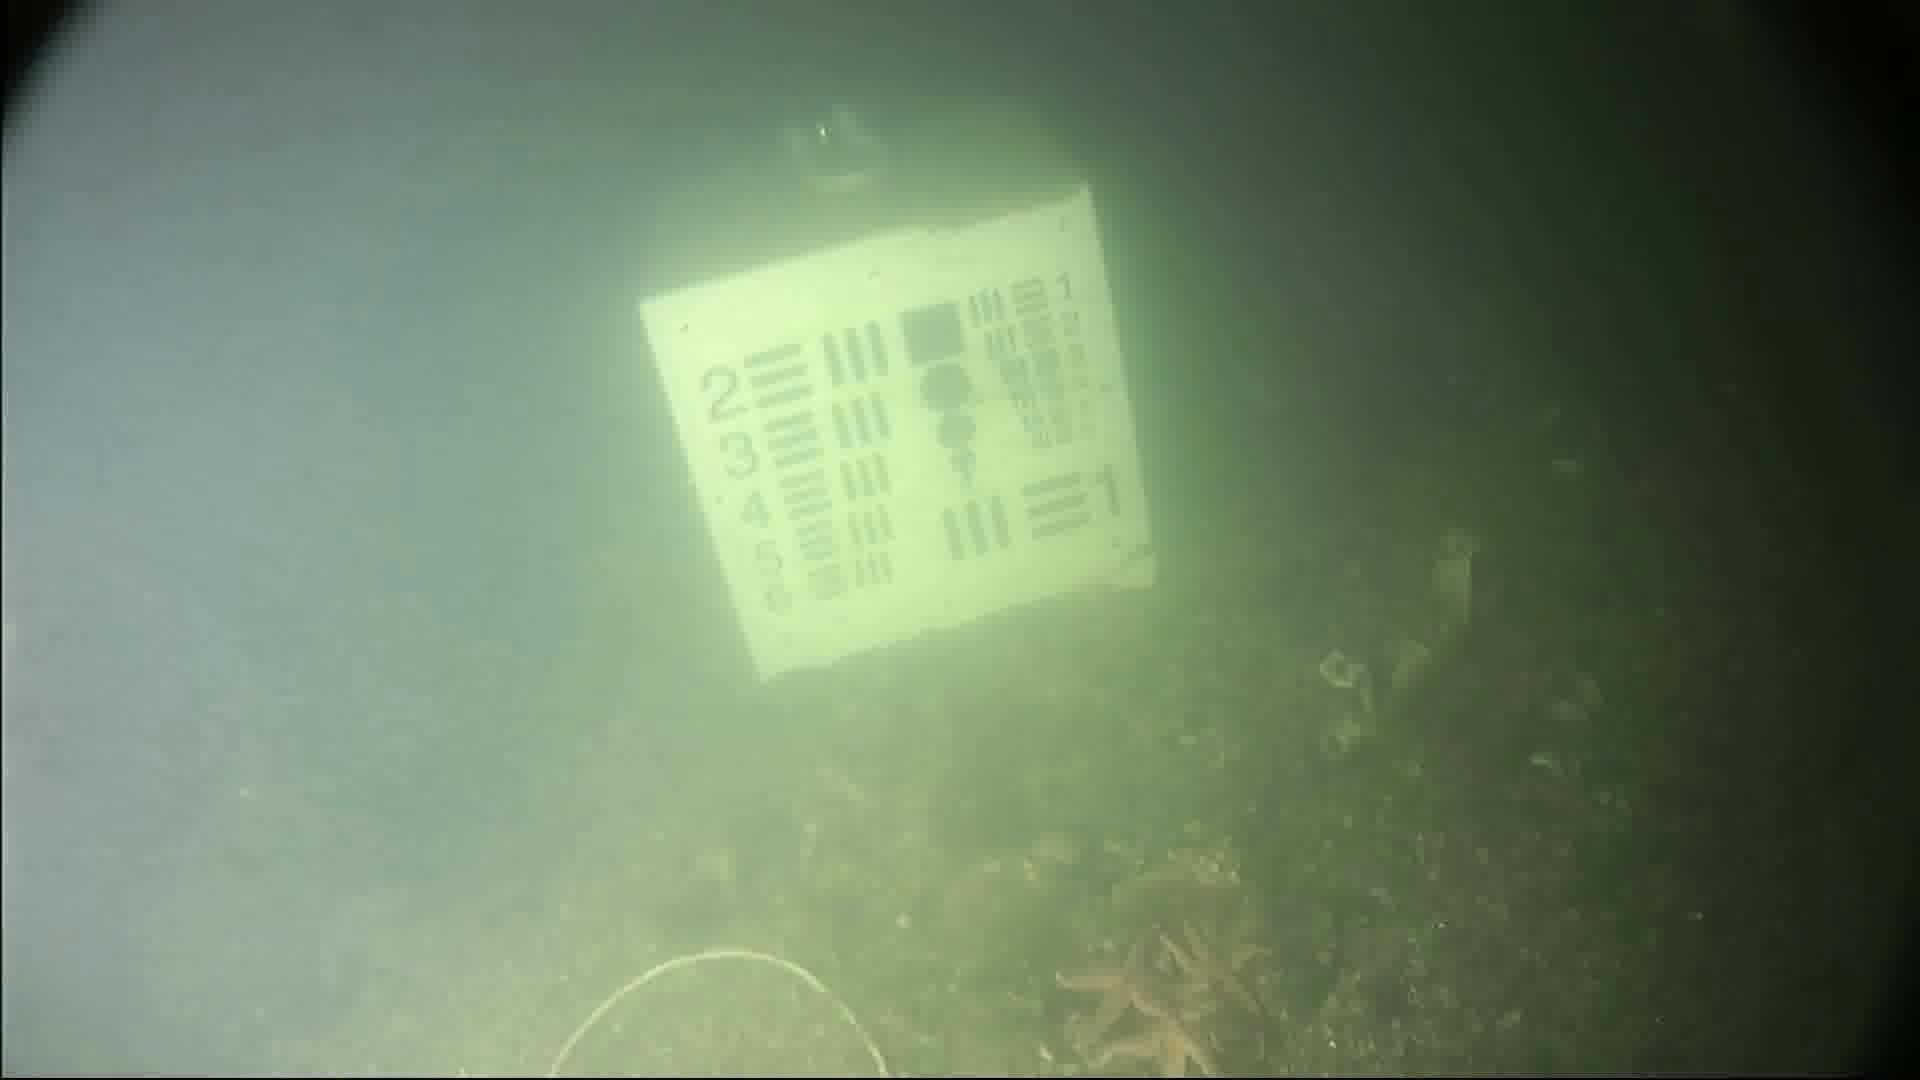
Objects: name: starfish
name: crab